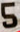
Number: 5